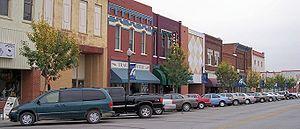
La ville d'Atchison est le siège du comté d'Atchison, situé dans le Kansas, aux États-Unis.